Samuel Roberts (Sheffield writer)

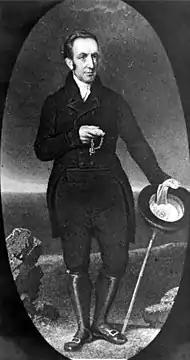
An engraving of Samuel Roberts' portrait, used as the frontispiece to his books

Samuel Roberts, a Sheffield cutler, author and supporter of benevolent causes, was born in the city on 18 April 1763. He died there at the age of 85 on 24 July 1848 and was buried in Anston churchyard.